Pemmican Proclamation

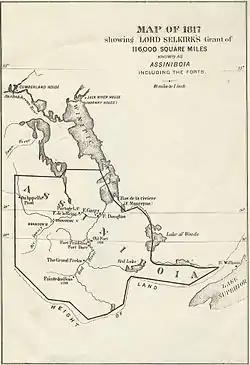
Selkirk's land grant (Assiniboia)

In January 1814, Governor Miles MacDonell, appointed by Thomas Douglas, 5th Earl of Selkirk issued to the inhabitants of the Red River area a proclamation which became known as the Pemmican Proclamation. The proclamation was issued in attempt to stop the Métis people from exporting pemmican out of the Red River district. Cuthbert Grant, leader of the Métis, disregarded MacDonell's proclamation and continued the exportation of pemmican to the North West Company. The proclamation overall, became one of many areas of conflict between the Métis and the Red River settlers. Thomas Douglas, 5th Earl of Selkirk had sought interest in the Red River District, with the help of the Hudson's Bay Company as early as 1807. However, it was not until 1810 that the Hudson's Bay Company asked Lord Selkirk for his plans on settling in the interior of Canada.